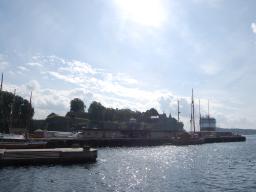
Label: Background_without_leaves